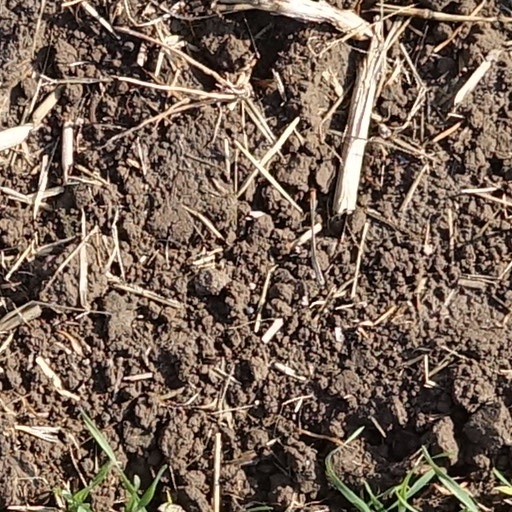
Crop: wheat